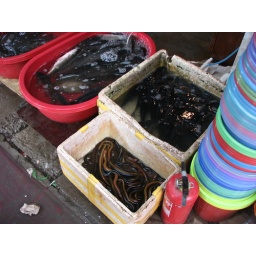
Live fish and eels that are sold to you alive in a plastic bag.